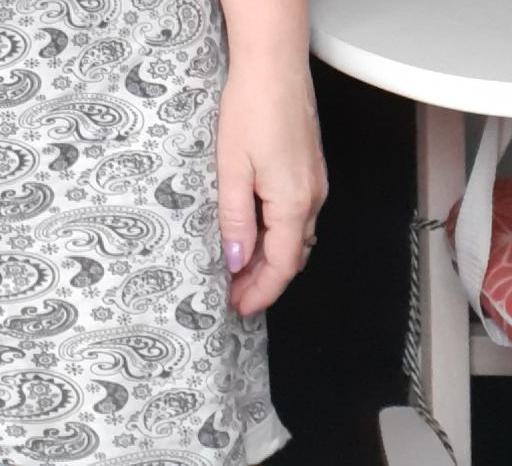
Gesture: no_gesture